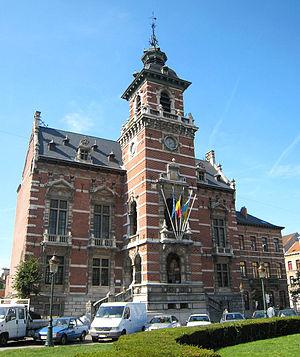
La maison communale d'Anderlecht, inaugurée in 1879. Oeuvre de J. Van Ysendijck. Style Renaissance flamande.
Anderlecht est l'une des 581 communes de Belgique et une des 19 communes de la Région de Bruxelles-Capitale. Comme toutes les communes de Bruxelles, elle est officiellement bilingue.
Jules-Jacques Van Ysendyck, né à Paris le 17 octobre 1836 et mort à Uccle le 17 mars 1901, est un architecte belge. Il est le plus prolifique propagandiste du style néo-Renaissance flamande, inspiré des constructions de style Renaissance dans les Pays-Bas espagnols et qui était proposé à l'époque comme le style national belge par excellence.
Le style néo-Renaissance flamande est un style architectural belge de la seconde moitié du XIXᵉ siècle mêlant des éléments inspirés de la Renaissance italienne à l'héritage médiéval local. On le retrouve également dans les arts décoratifs.